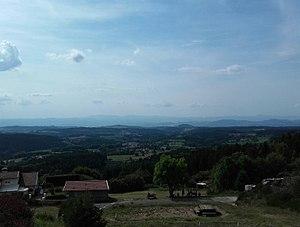
Vue depuis le belvédere Les Deux Frères, Echandelys - Puy de Dôme, France
Échandelys est une commune française, située dans le département du Puy-de-Dôme en région Auvergne-Rhône-Alpes.